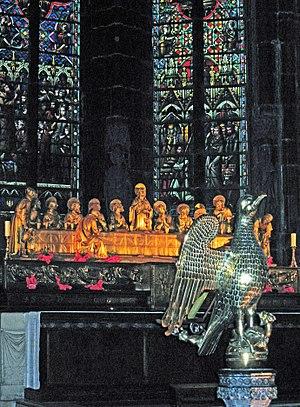
Détail du Choeur de la Collégiale de Huy
La collégiale Notre-Dame et Saint-Domitien est un édifice religieux catholique de style gothique mosan sis en bord de Meuse, à Huy, en Province de Liège. Construite en plusieurs phases de 1311 à 1536 elle est classée au patrimoine exceptionnel de Wallonie.